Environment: real
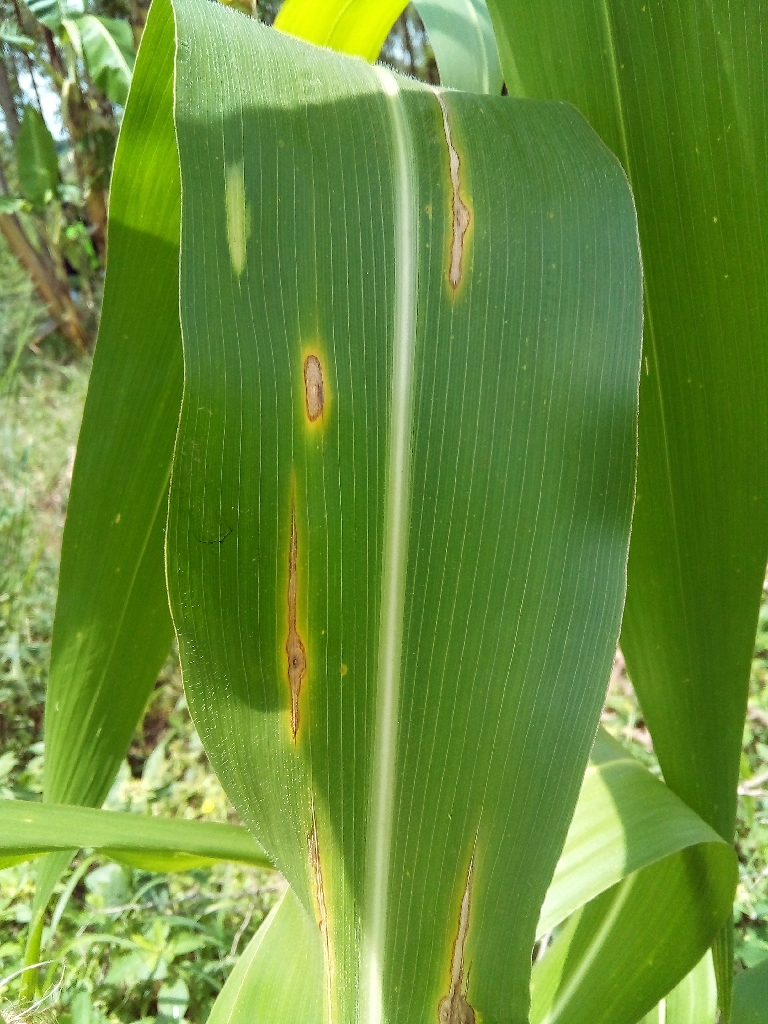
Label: northern_corn_leaf_blight